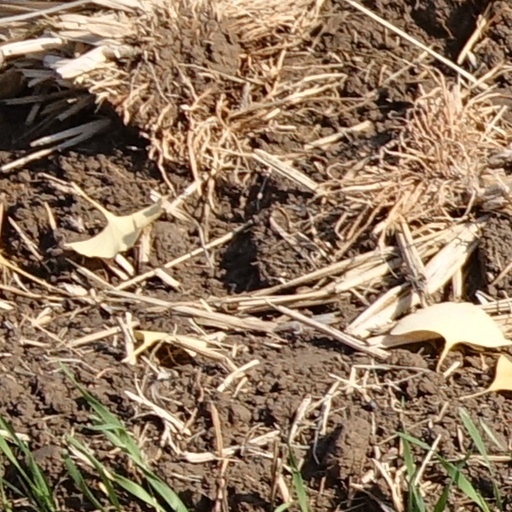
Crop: wheat